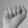
ASL letter: A